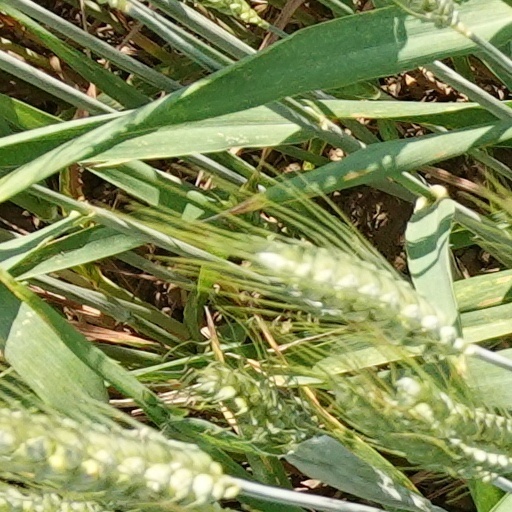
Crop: wheat